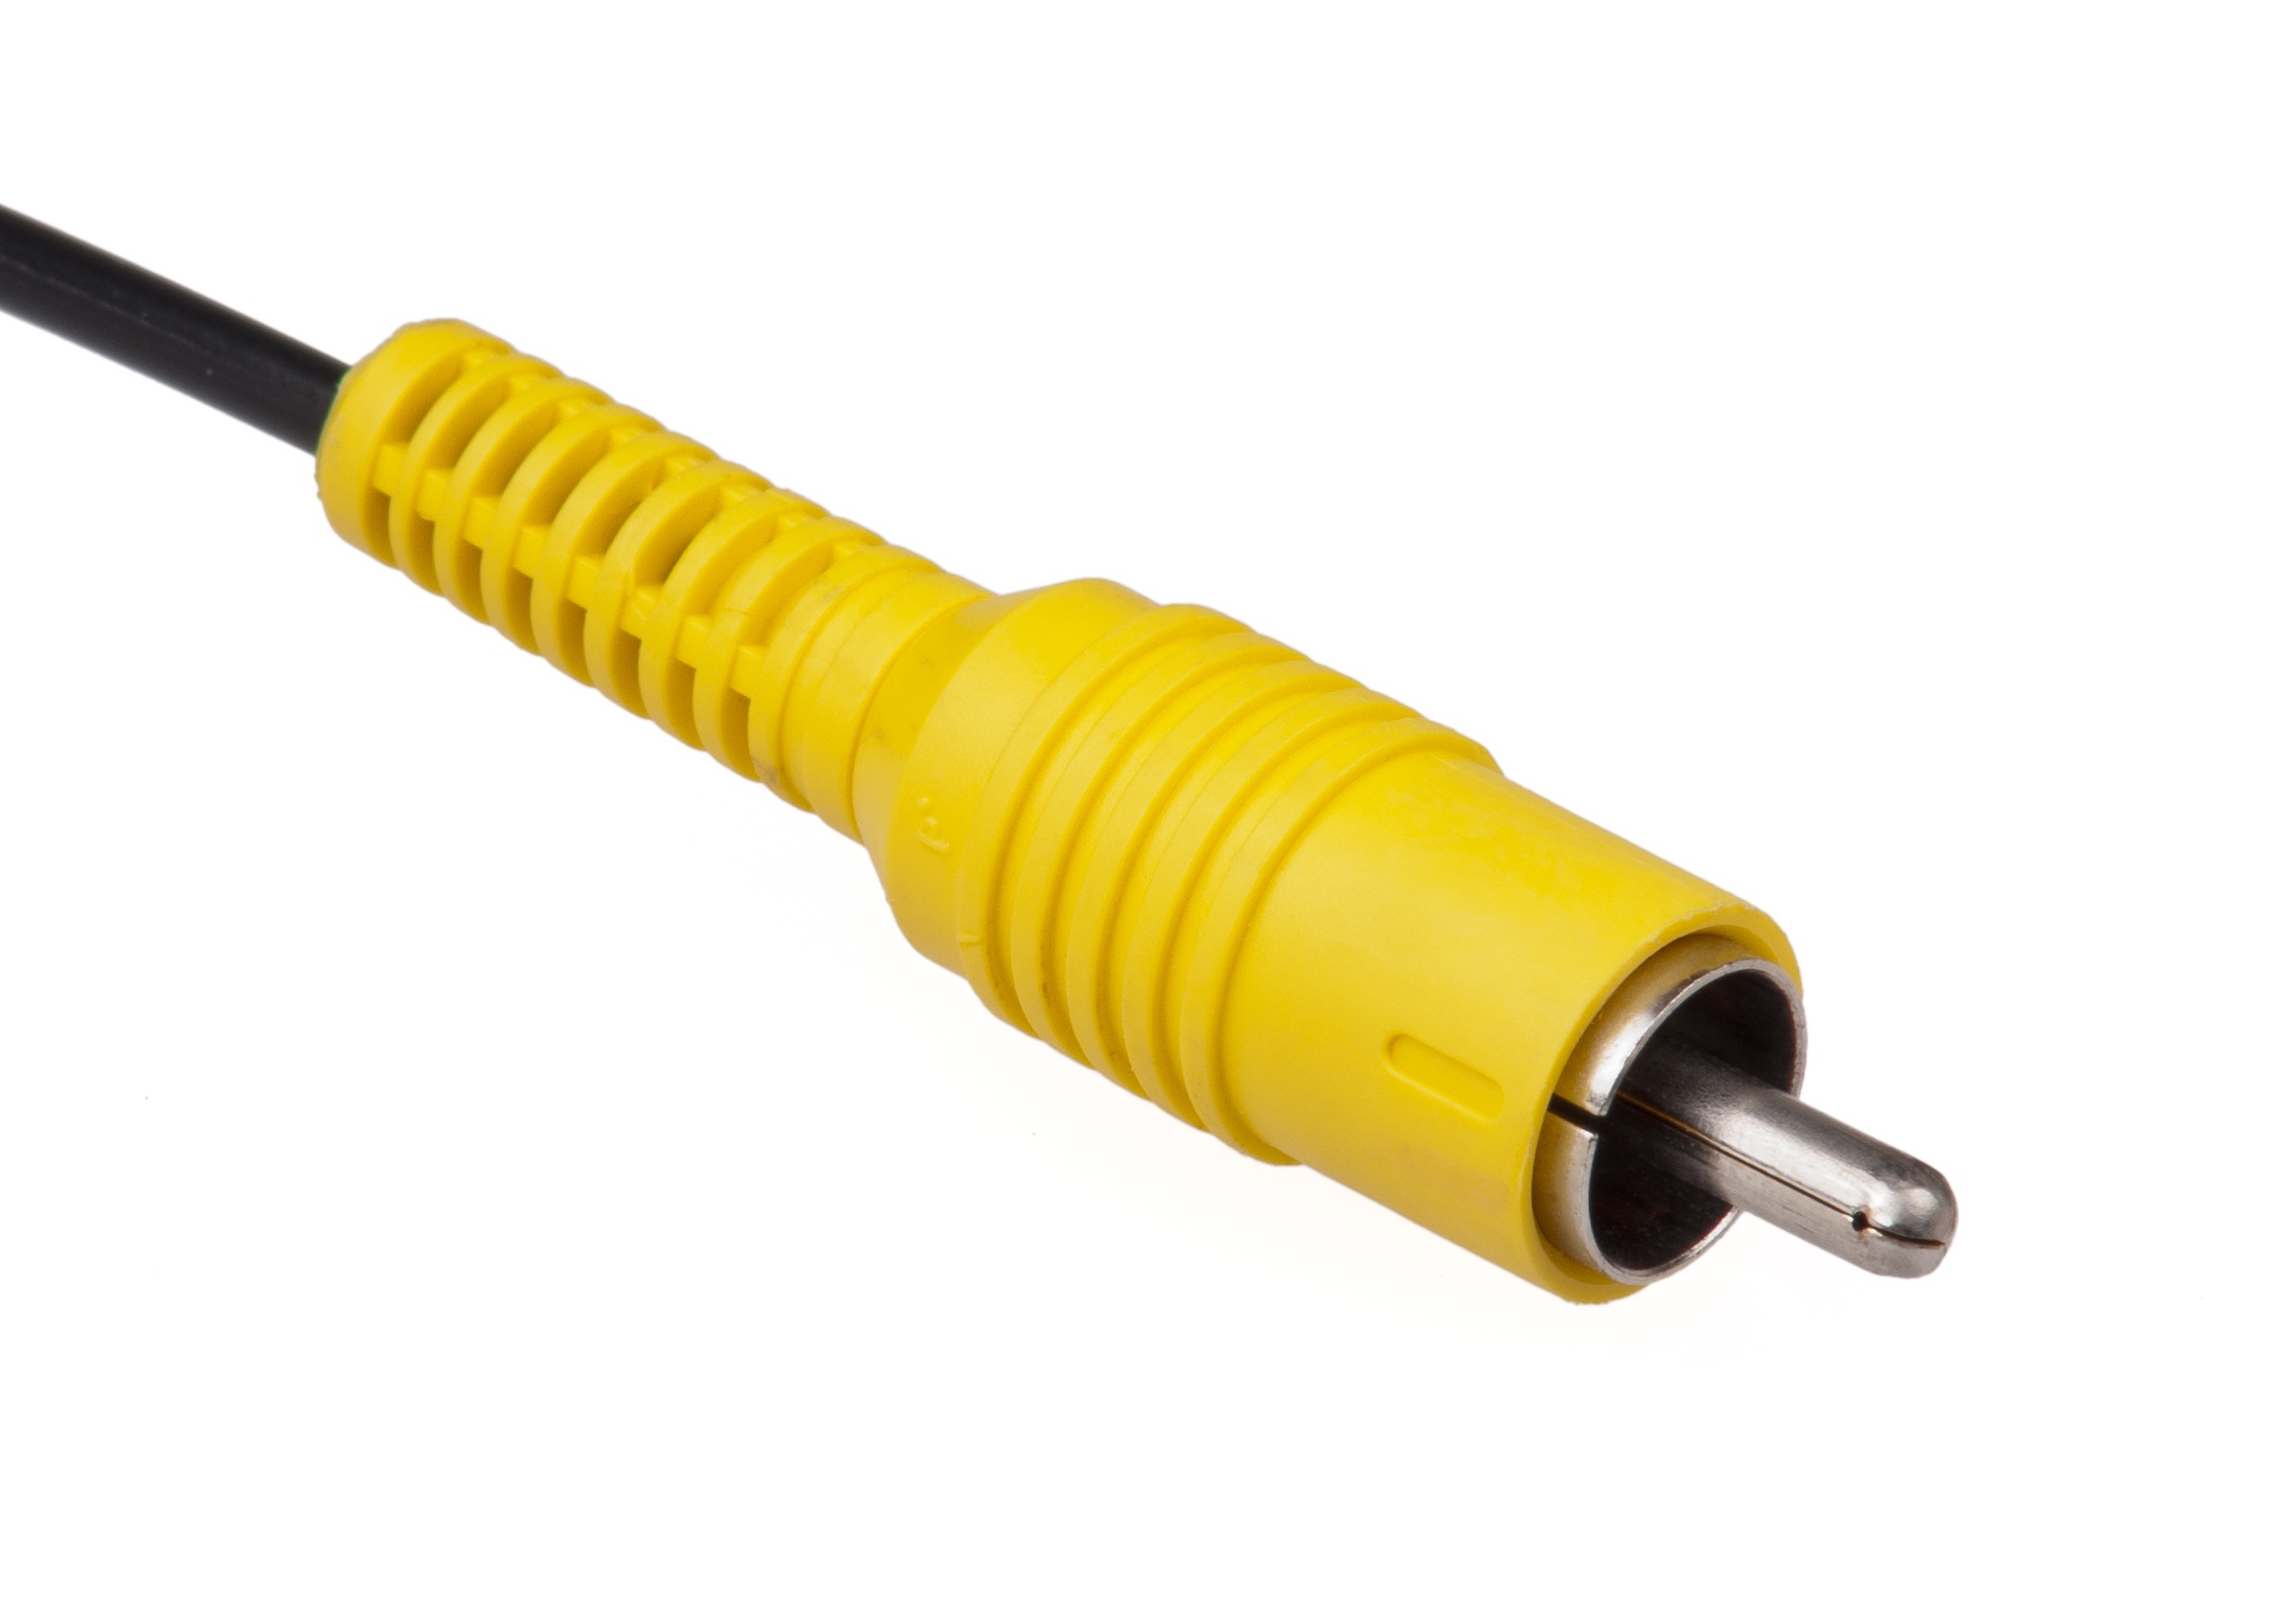
technology, cable, product, video, composite, electronic device, electronics accessory, electrical connector